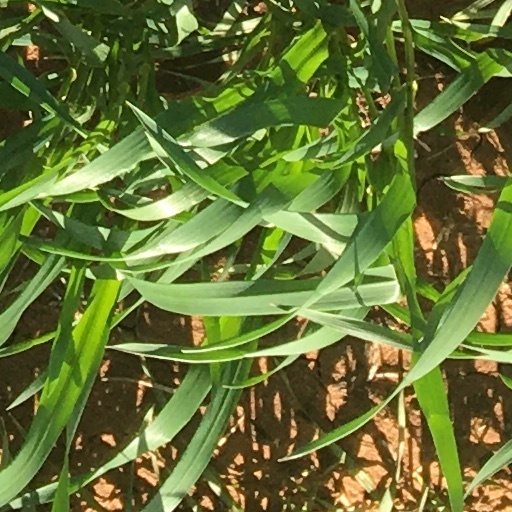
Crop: wheat